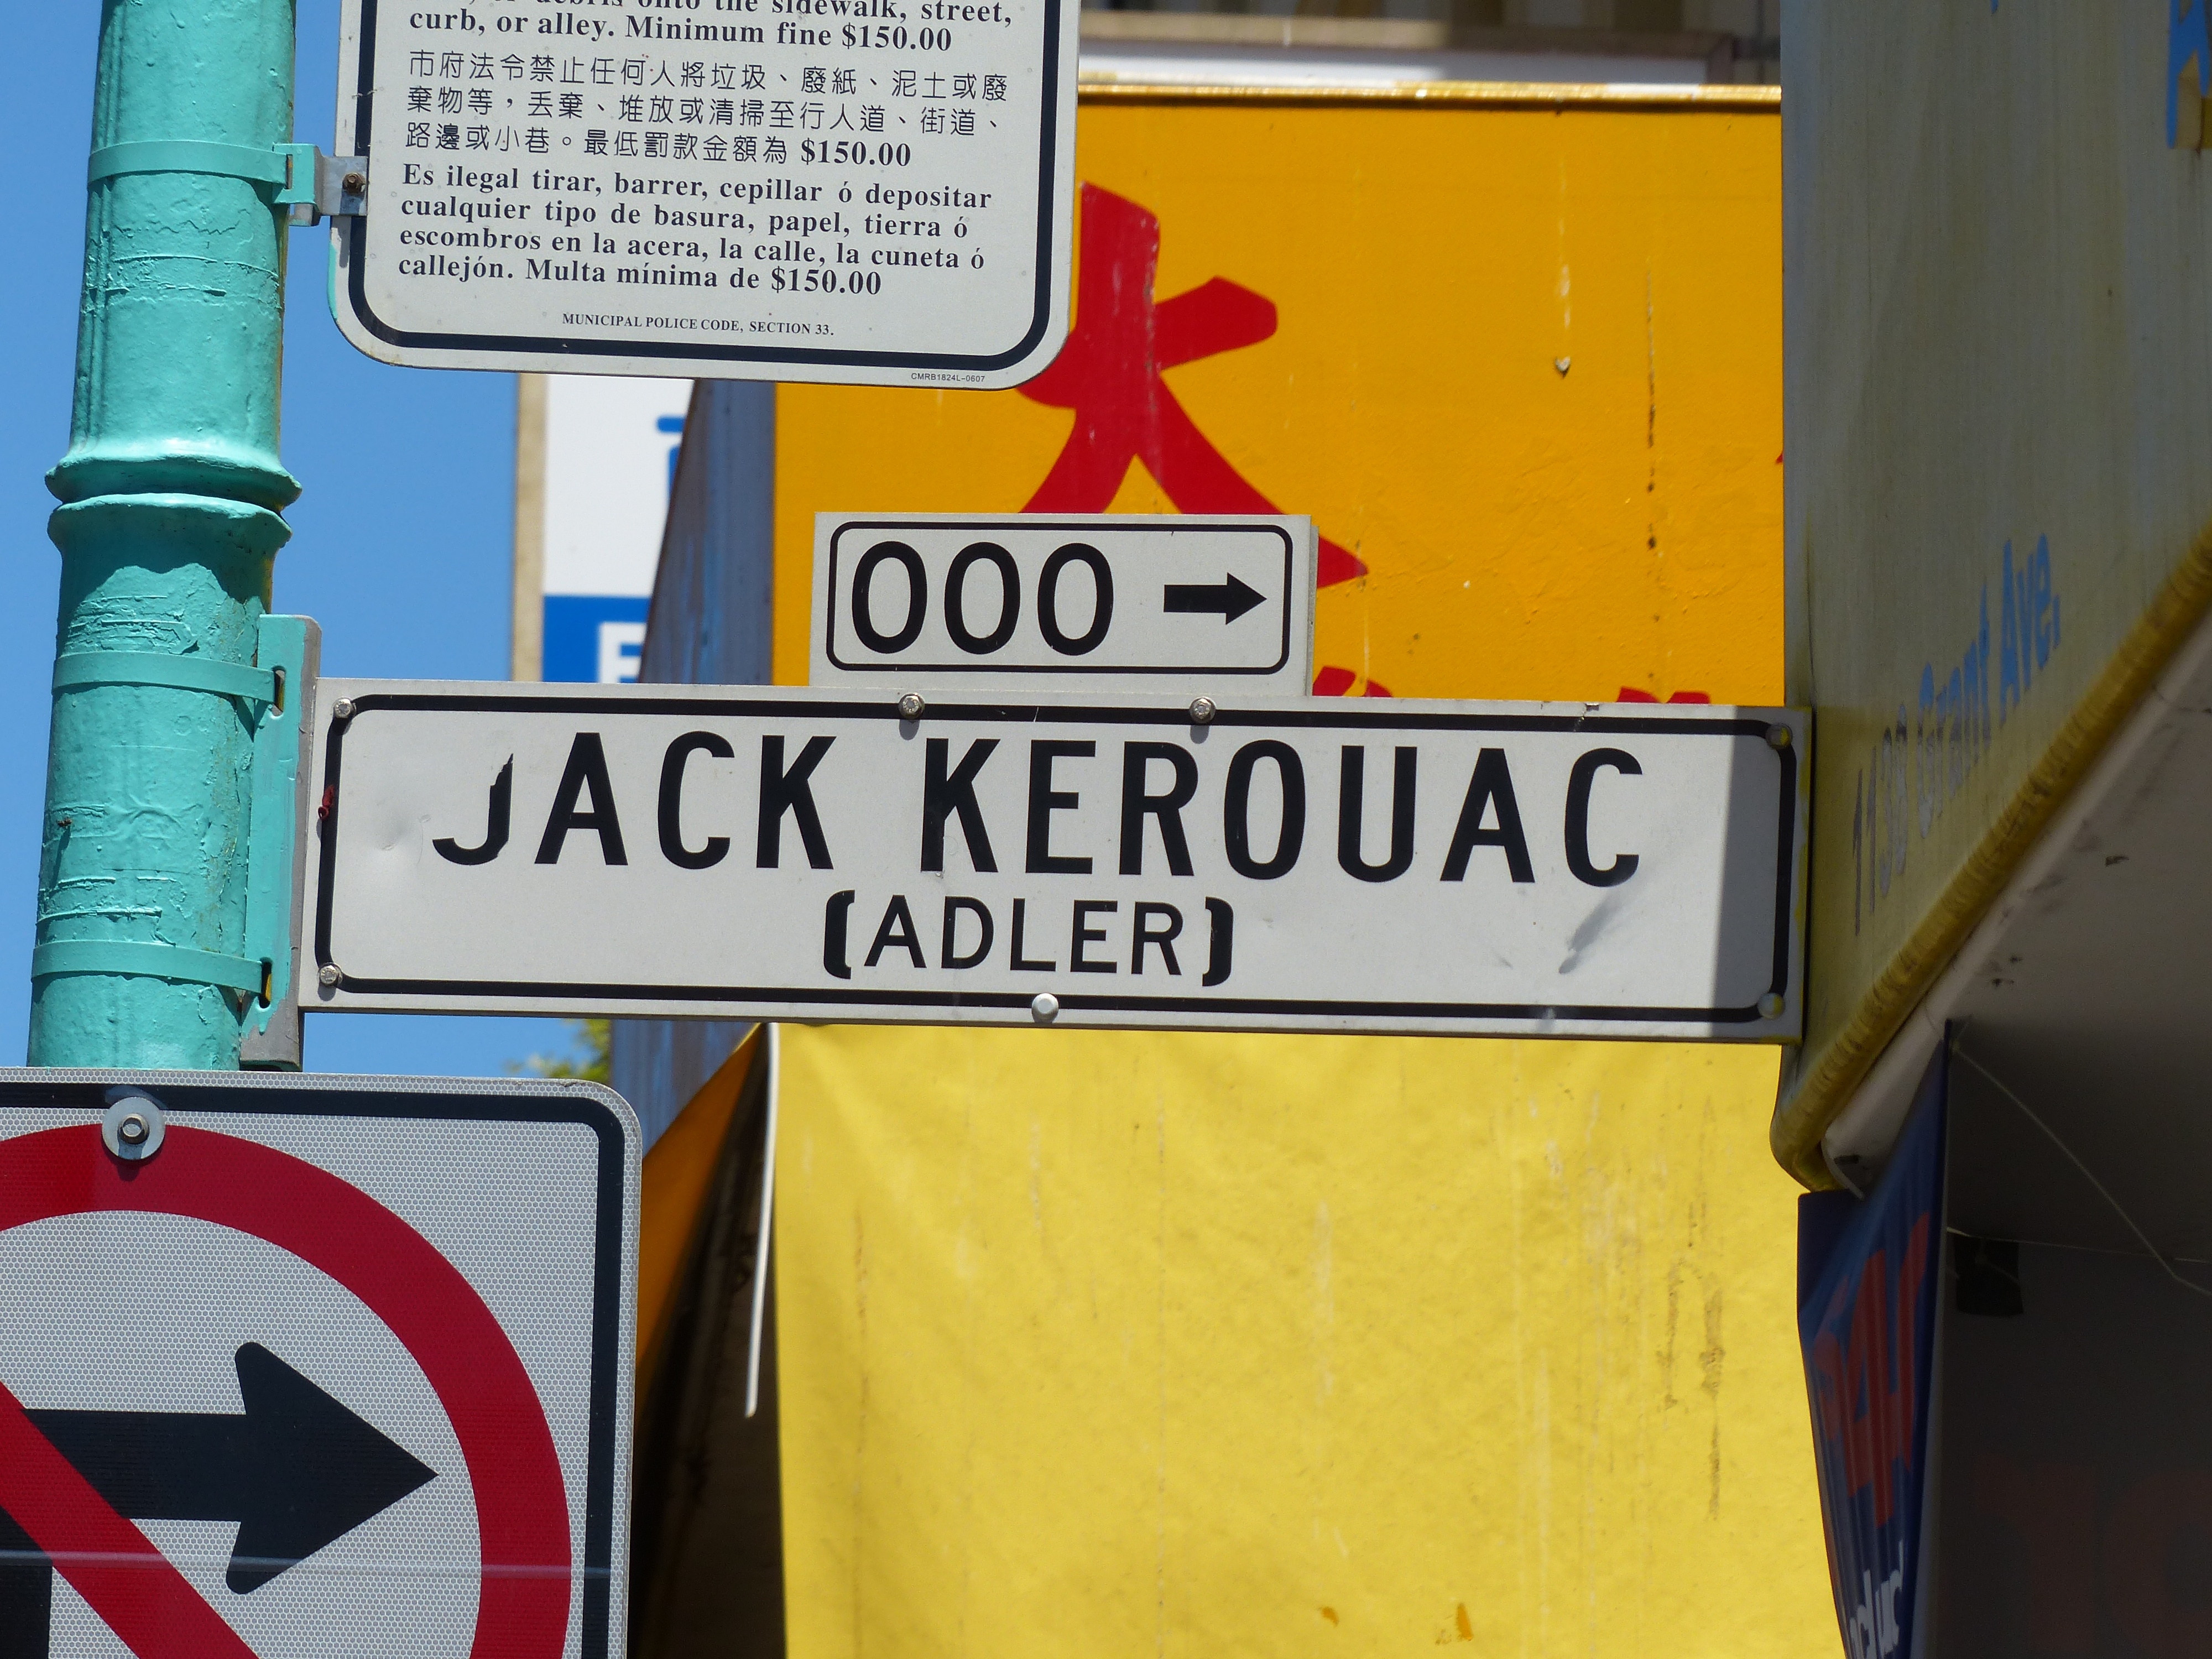
street, number, travel, sign, color, usa, blue, street sign, yellow, signage, california, sanfrancisco, chinatown, jackkerouac, traffic sign